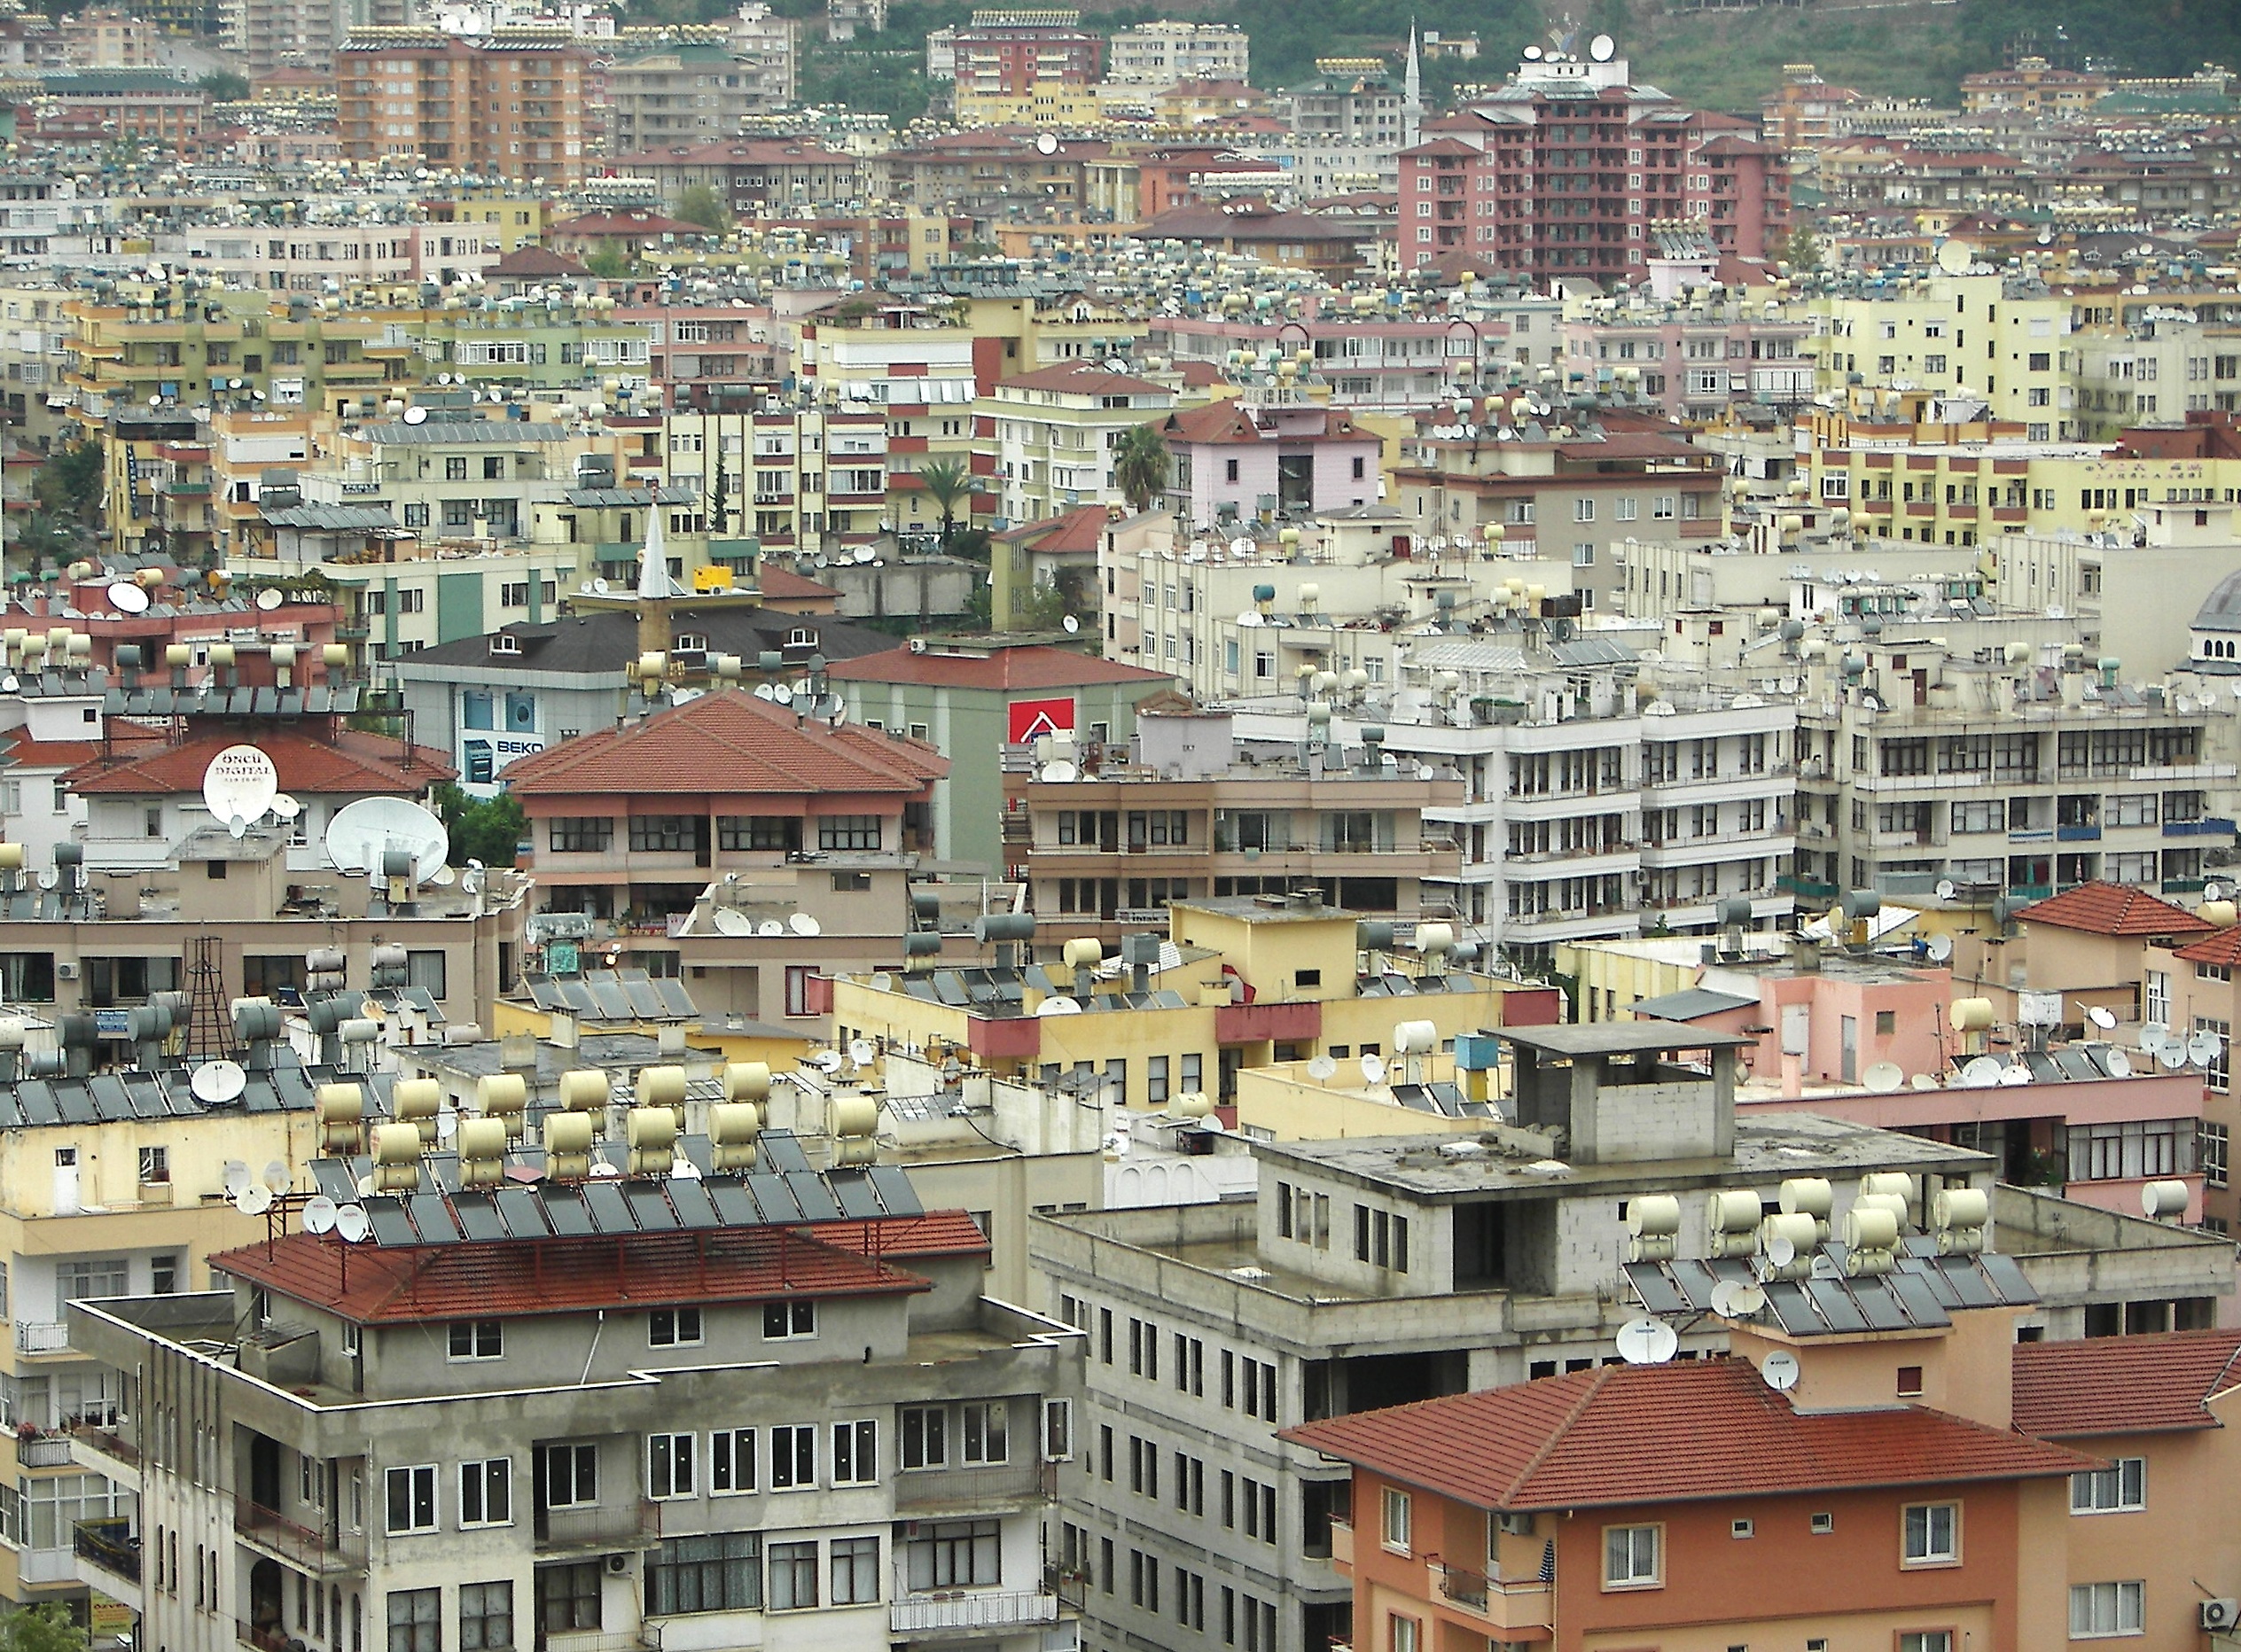
skyline, town, city, skyscraper, cityscape, downtown, suburb, plaza, landmark, tower block, homes, turkey, town square, roofs, metropolis, moloch, neighbourhood, satellite dishes, bird's eye view, aerial photography, alanya, urban area, residential area, geographical feature, human settlement, metropolitan area